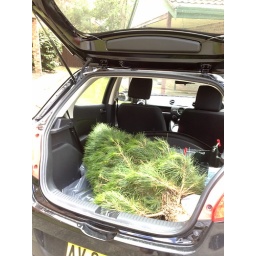
Christmas tree in our little car